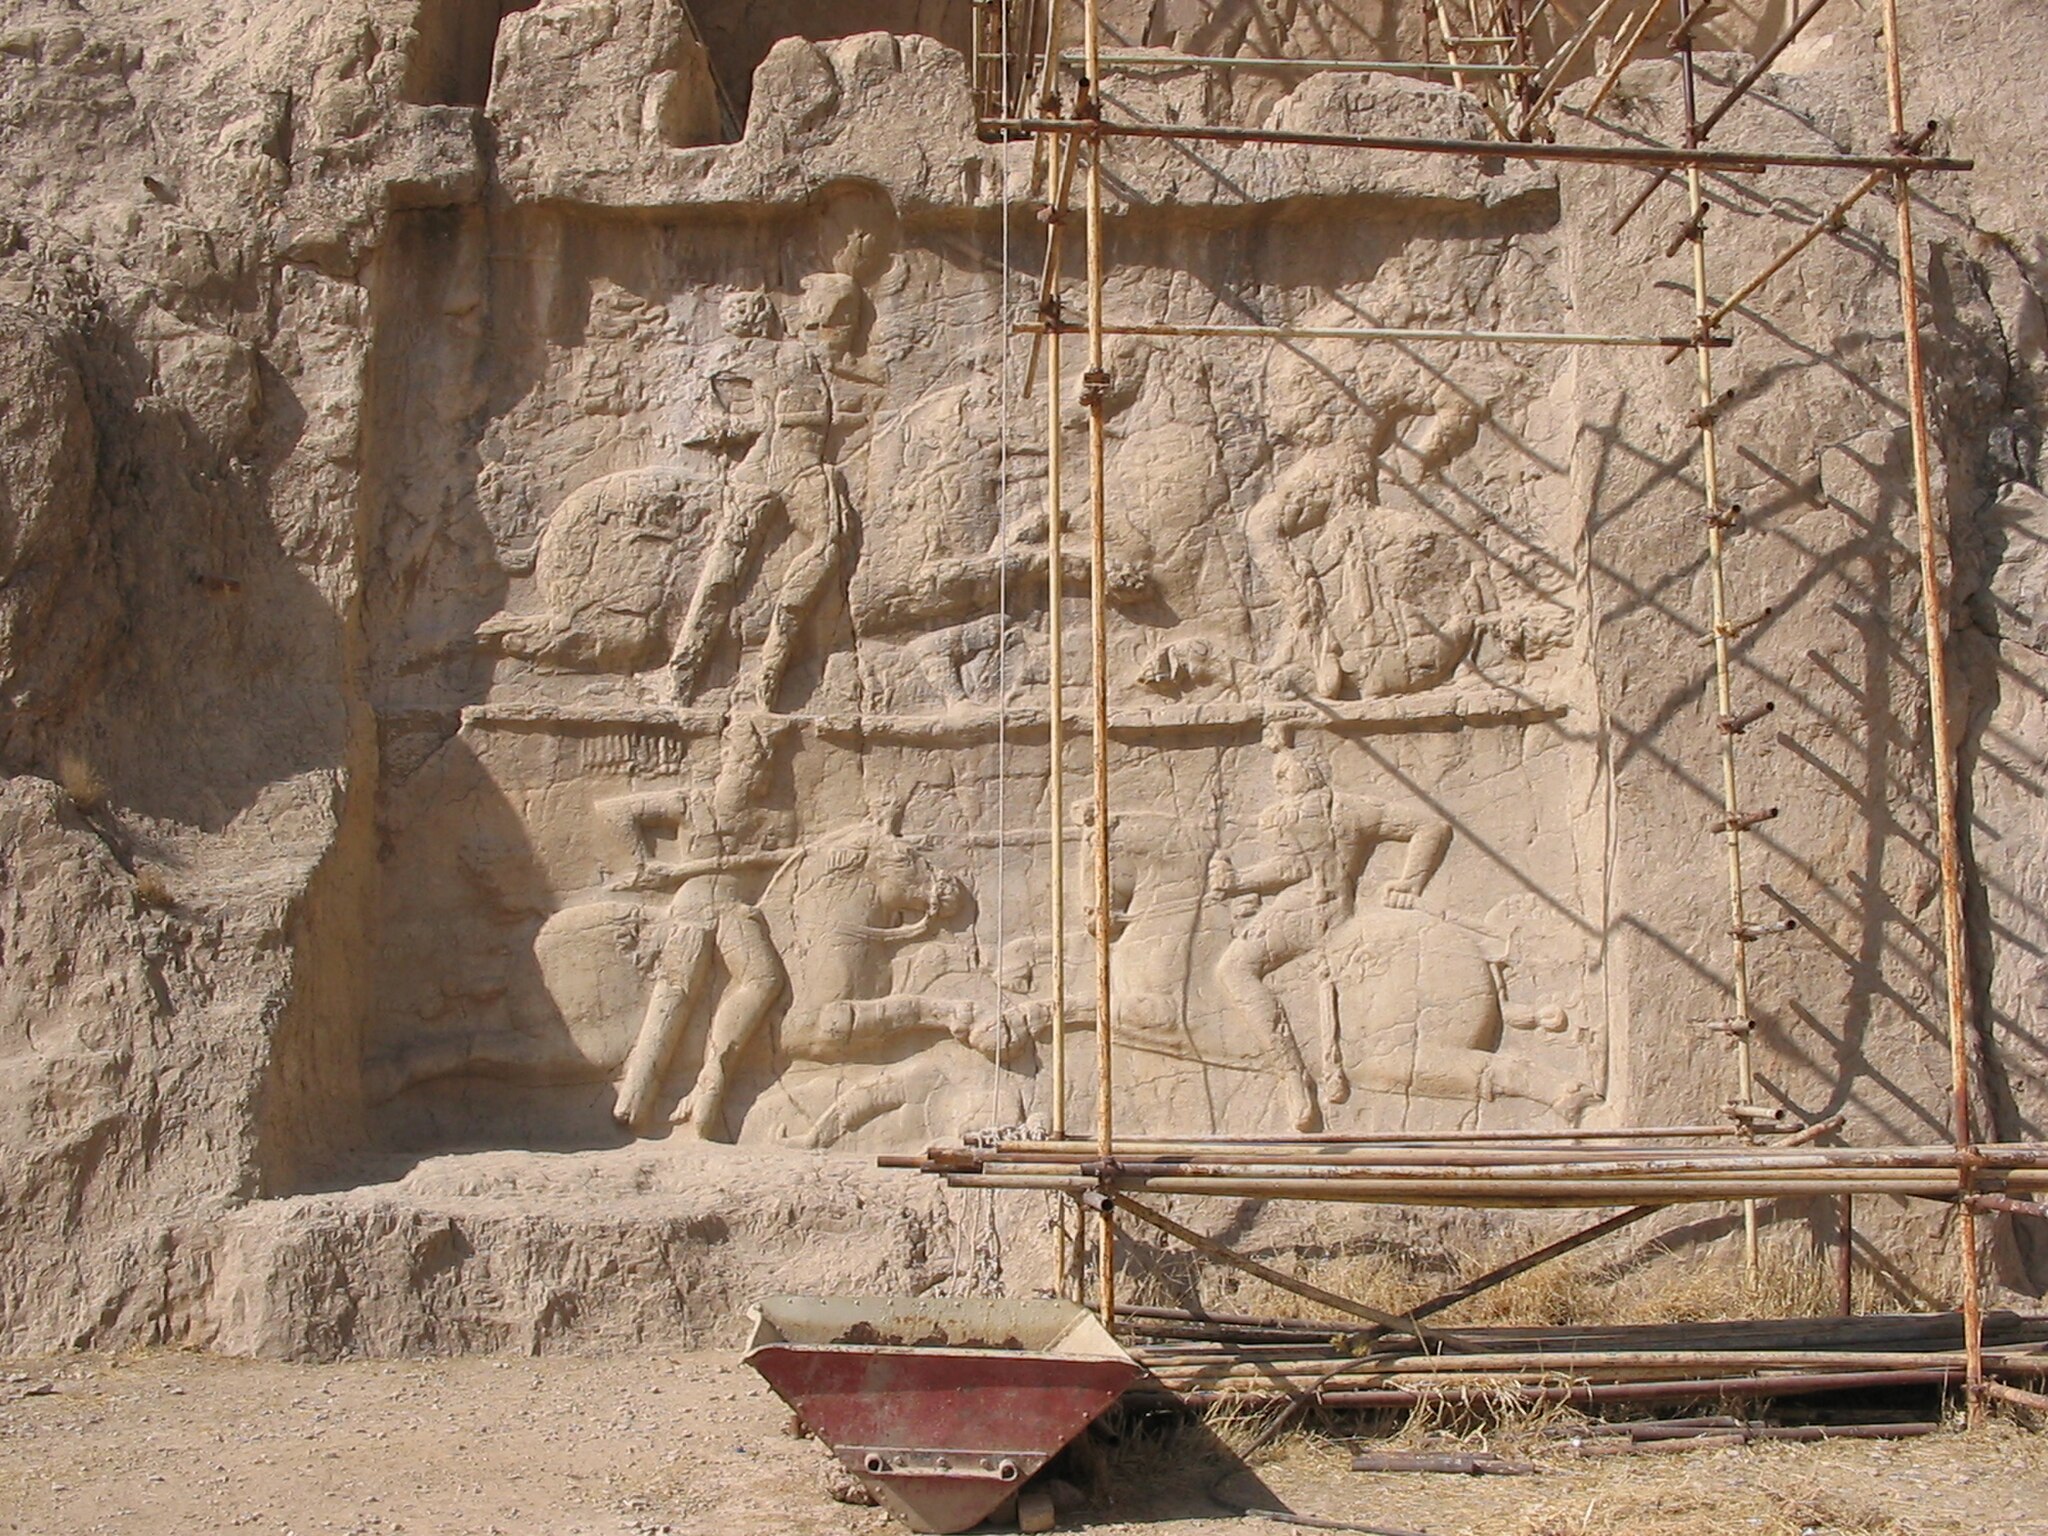
Title: View of inscription with the scaffolding in front
Date: 2004-10-14 13:50:33
Categories: Relief of equestrian combat of Bahram II, Self-published work, Cultural heritage monuments in Iran with known IDs, Uploaded via Campaign:wlm-ir, Images from Wiki Loves Monuments in Marvdasht